Ikechosaurus

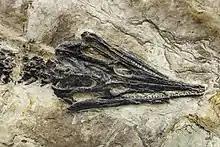
Closeup of the skull

Ikechosaurus is an extinct genus of choristodere reptile which existed in China and Mongolia during the Early Cretaceous. It contains the species "Ikechosaurus sunailinae" and "Ikechosaurus gaoi". It belongs to the crocodilian-like clade Neochoristodera and was initially assigned to the Champsosauridae by Sigogneau-Russell (1981). Compared to other neochoristoderes, "Ikechosaurus" has a rather simple dentition, lacking the speciations seen in latter species. It also has parasphenoid palatal teeth, a feature not seen in any other choristodere.